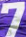
Number: 7